Question: Please indicate a possible affordance area of the jump_skateboard that can be used for riding
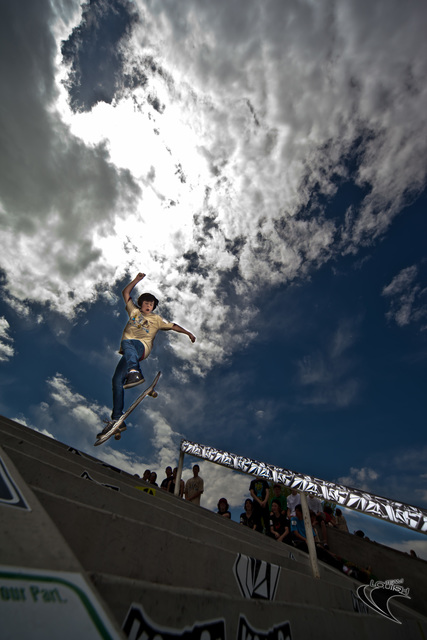
Answer: [91.544, 367.741, 161.544, 447.051]